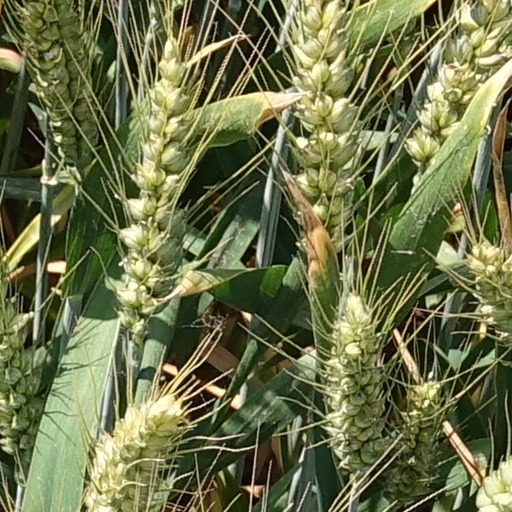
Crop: wheat